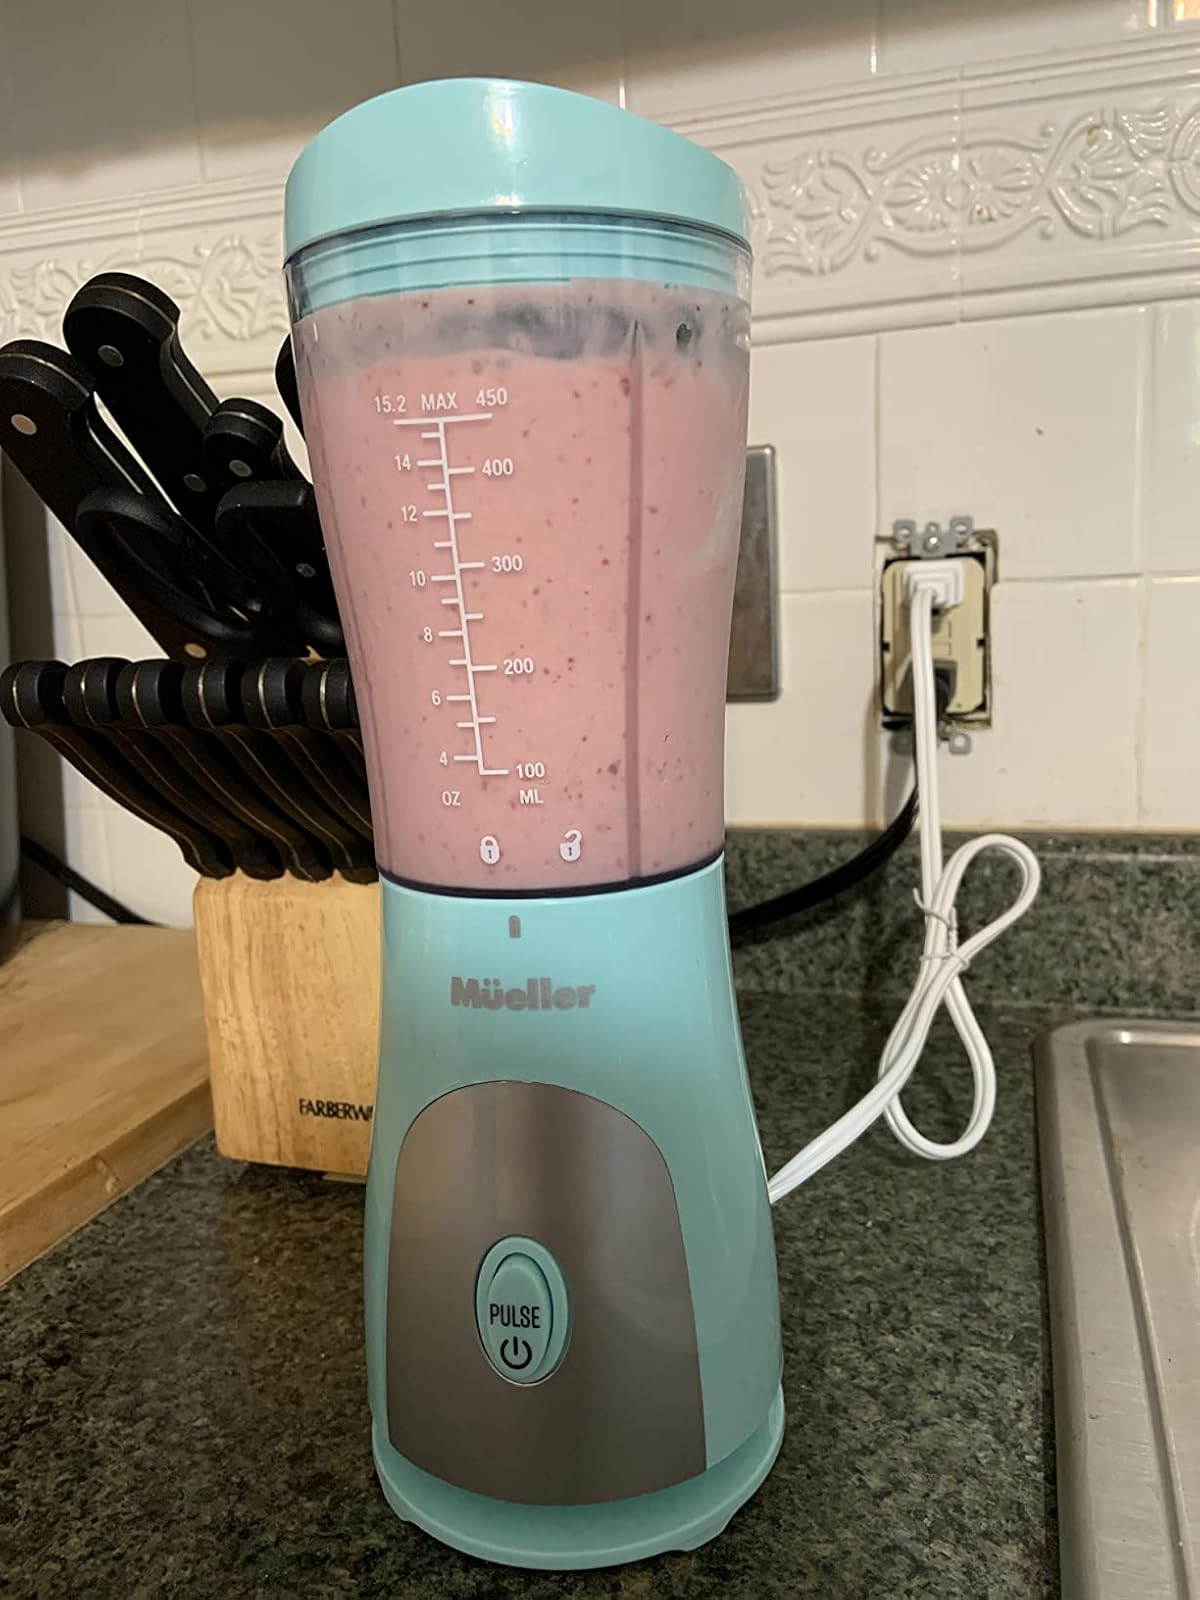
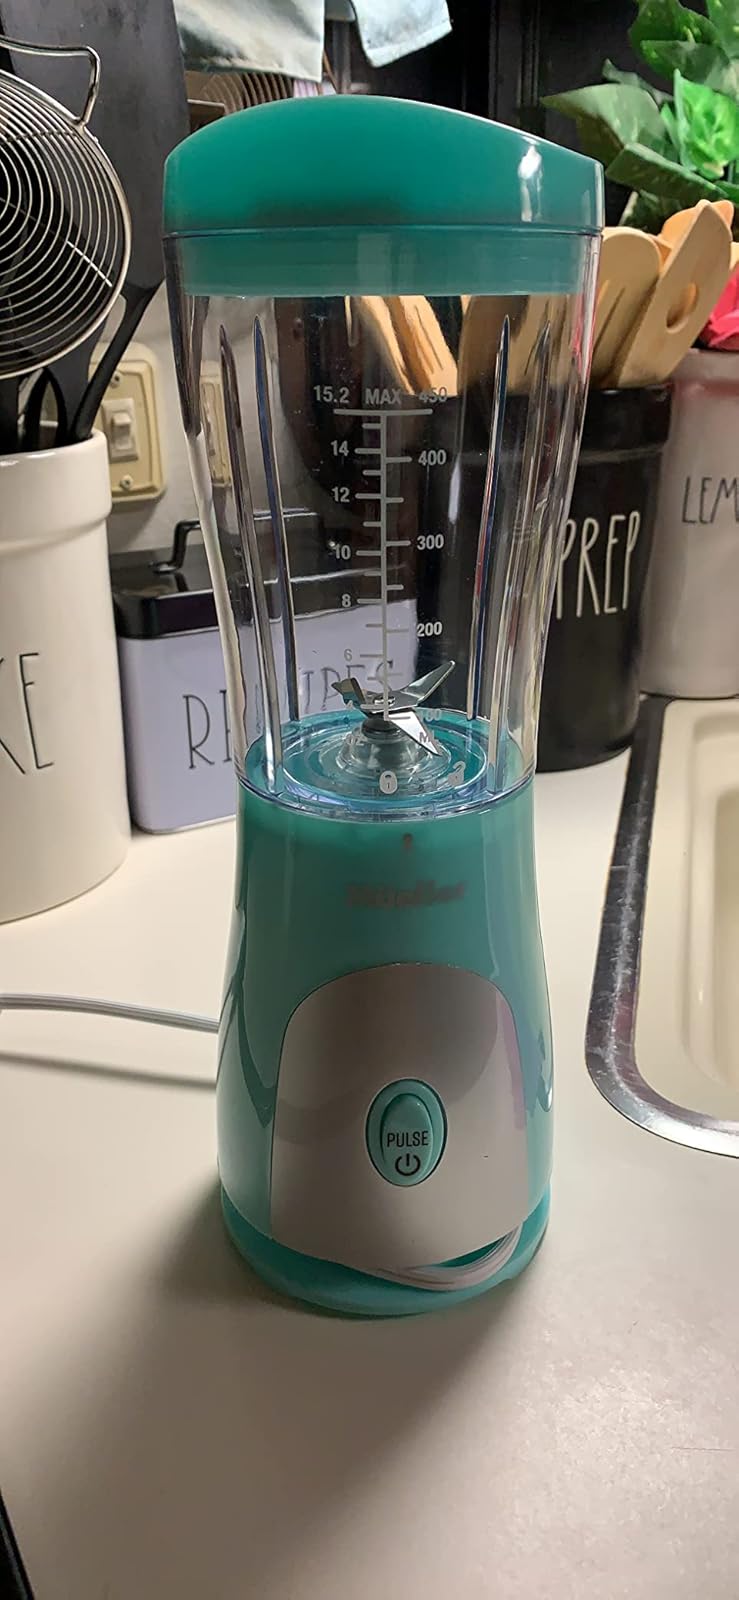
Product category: items_blender
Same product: yes